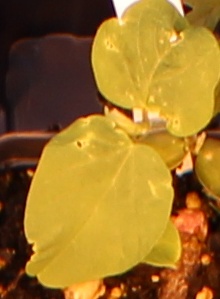
Label: Soybean